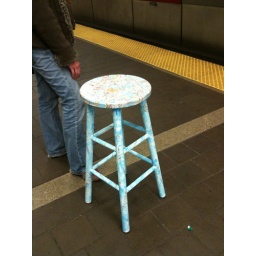
girl standing with a stool with decoupage maps all over it. love it.